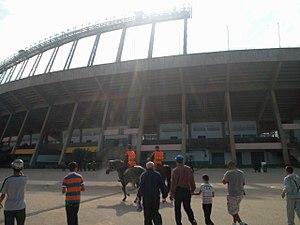
Entrée du Complexe Moulay Abdellah.
Le complexe sportif Moulay-Abdallah est un stade omnisports inauguré officiellement en 1983.